Stan Lai

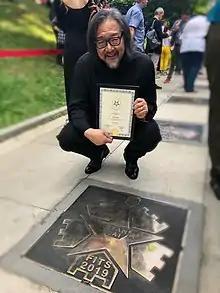
Lai in 2019

Stan Lai or Lai Sheng-chuan (born 25 October 1954) is an American-born Taiwanese playwright and theater director who is perhaps best known for his play "Secret Love in Peach Blossom Land". Apart from being a world-renowned theatre artist, Lai is also an award-winning filmmaker, and a practitioner of Tibetan Buddhism and has translated multiple books on the subject. Robert Brustein has called Lai "The major contemporary Asian playwright of his time, perhaps of all time."